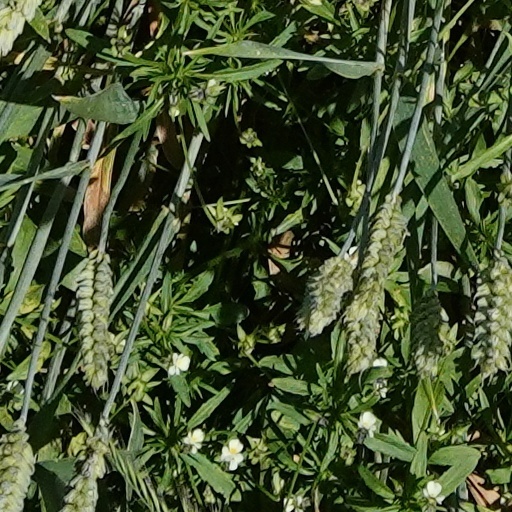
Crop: wheat